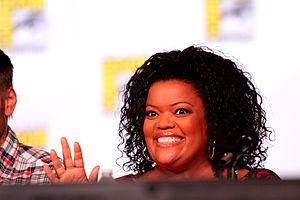
Yvette Nicole Brown est une actrice et humoriste américaine. Elle a joué dans de nombreuses publicités, séries télévisées, et de films pendant sa carrière.